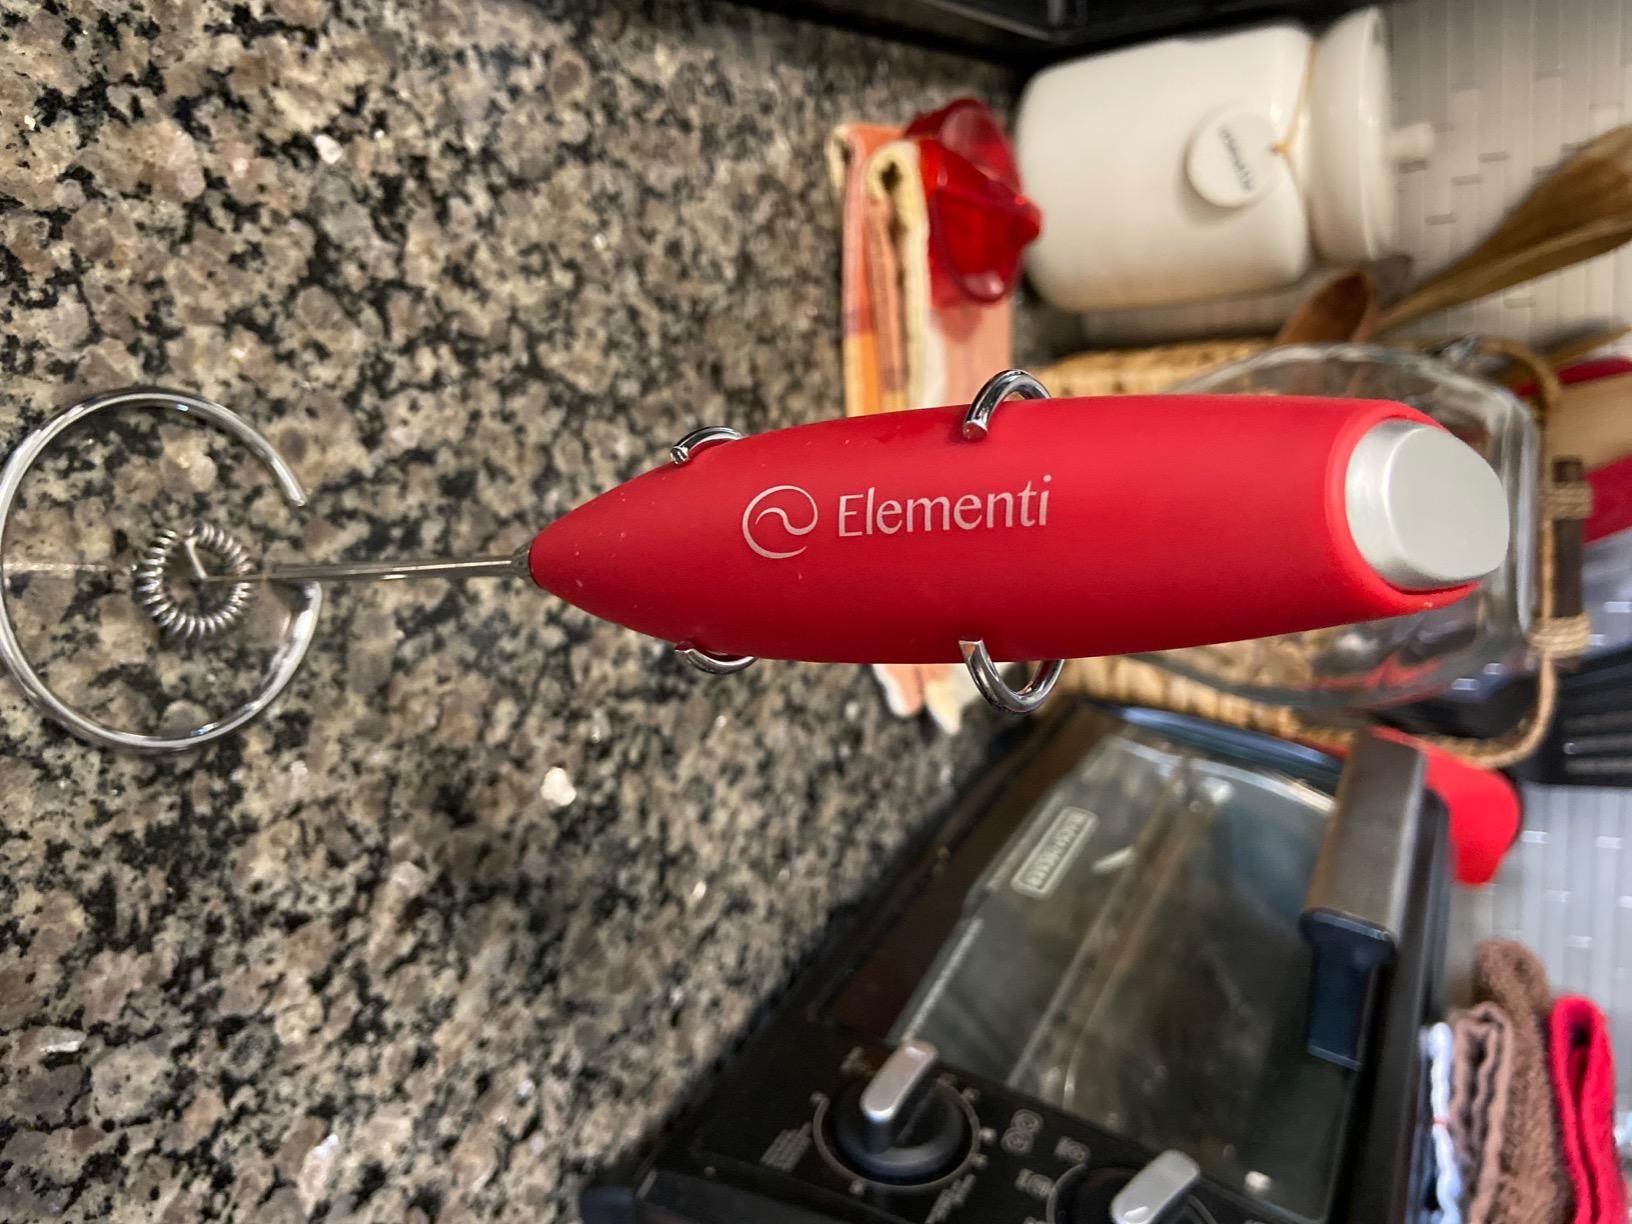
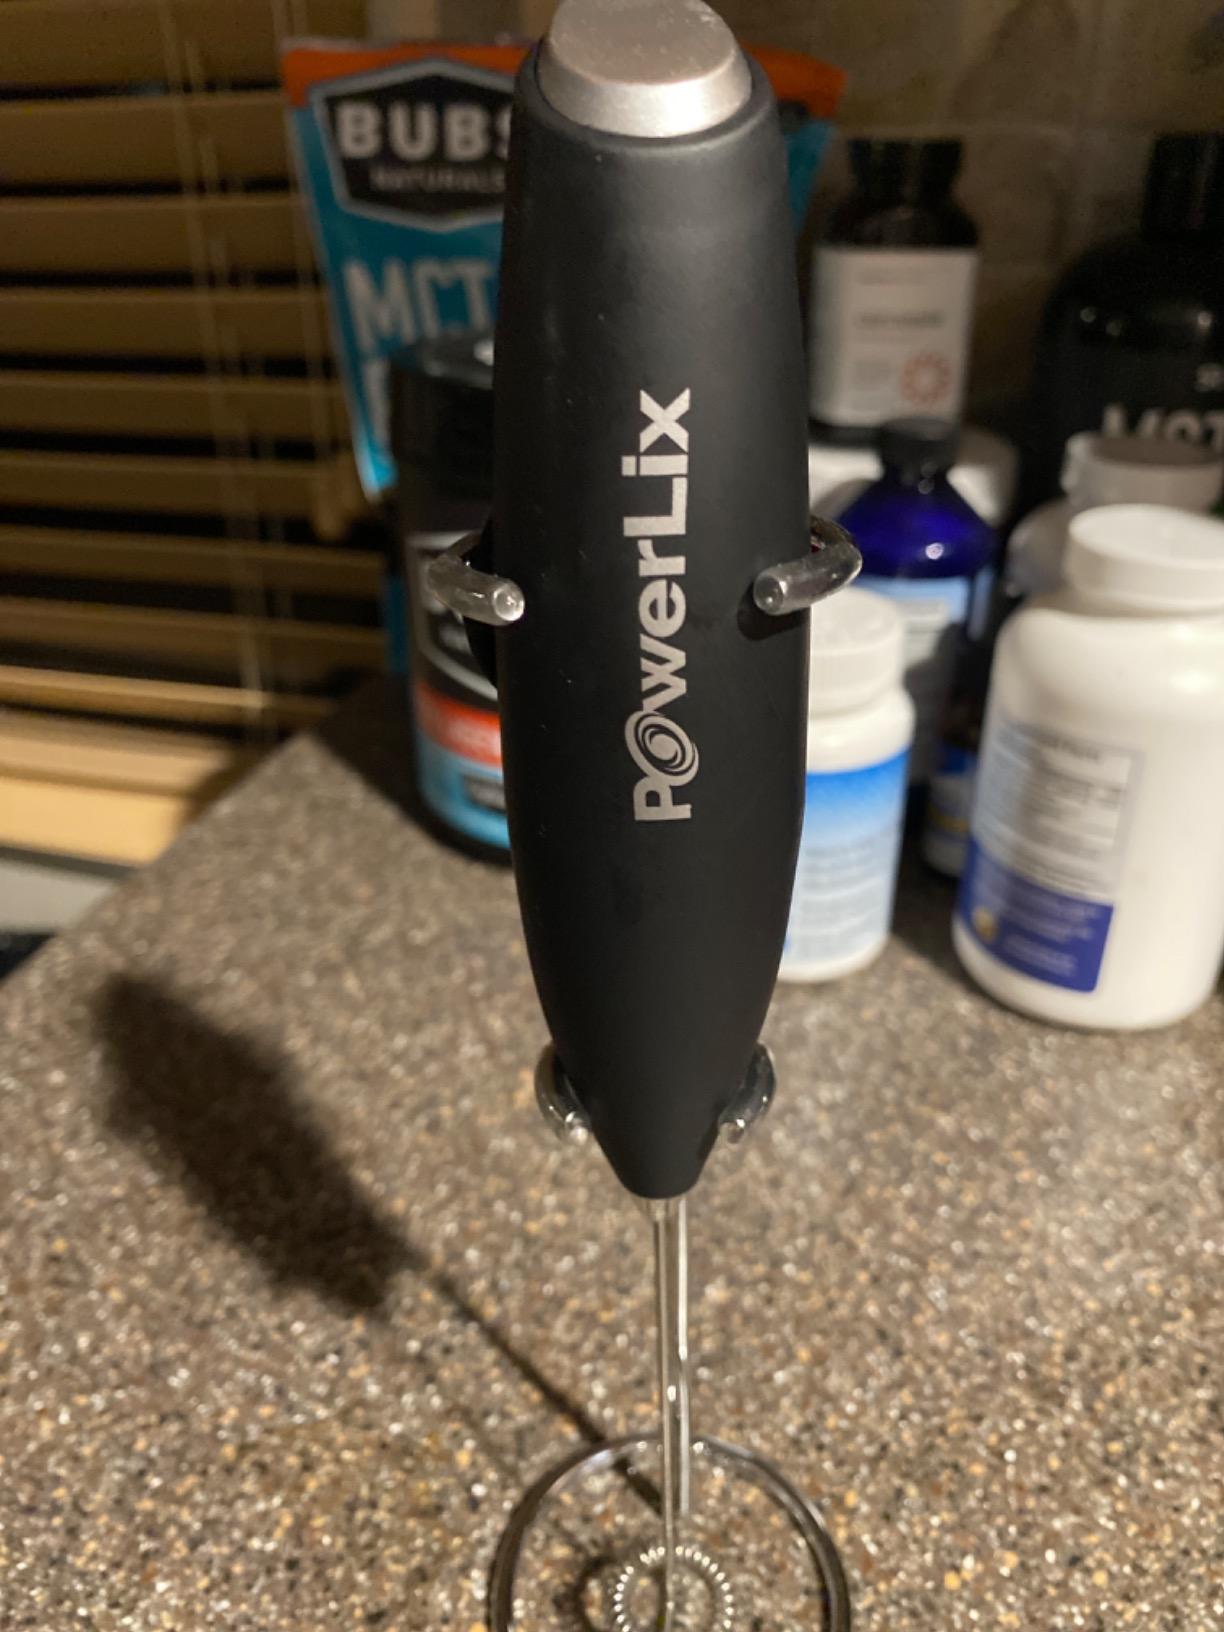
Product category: items_mixer
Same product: no